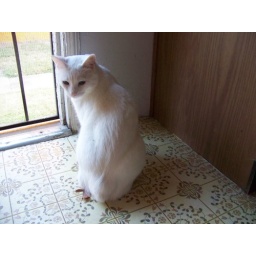
Neighbor's cat by the door